Akō Line

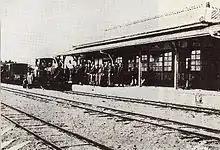
Opening ceremony for the Ako Railway at Banshu-Ako station, 14 April 1921

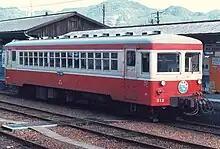
Dowa Mining Co. diesel rail car

The initial section between Aioi and Banshu-Ako opened in 1951, and the line was opened progressively, to Hinase in 1955, Inbe in 1958, and Higashi-Okayama in 1962. The Aioi - Banshu-Ako section was electrified in 1961, and the rest of the line in 1969.